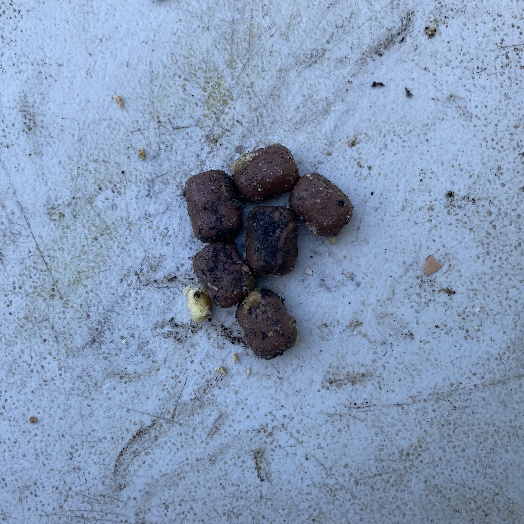
Label: Food Organics